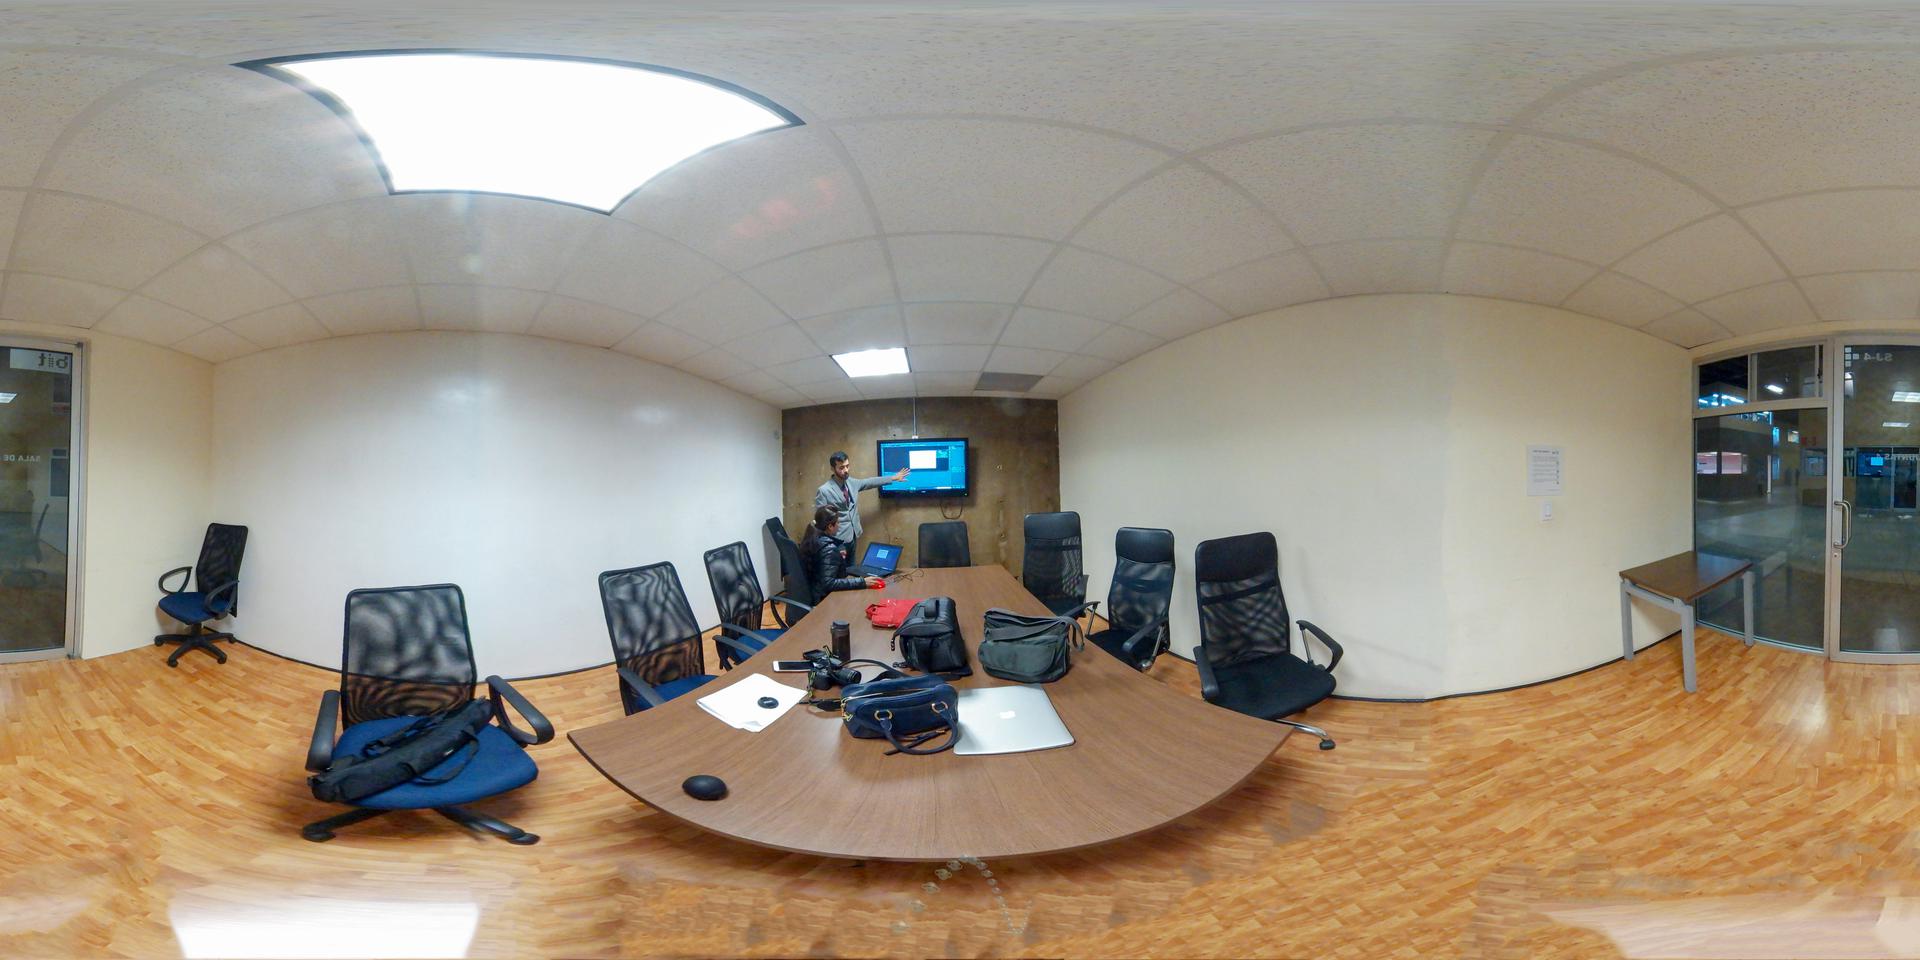
Referred object: the small wooden table next to the glass door

Referred object: the chair opposite the wall-mounted monitor